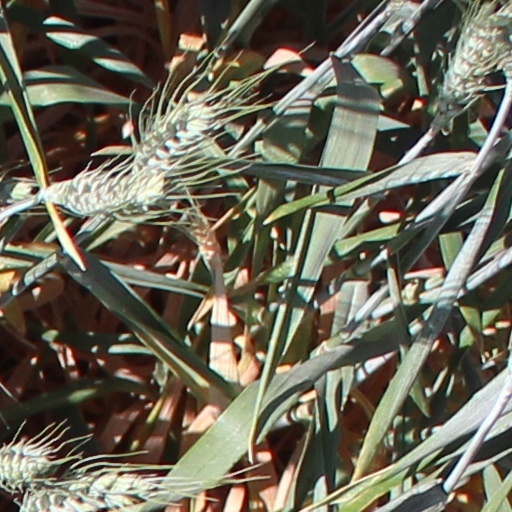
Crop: wheat